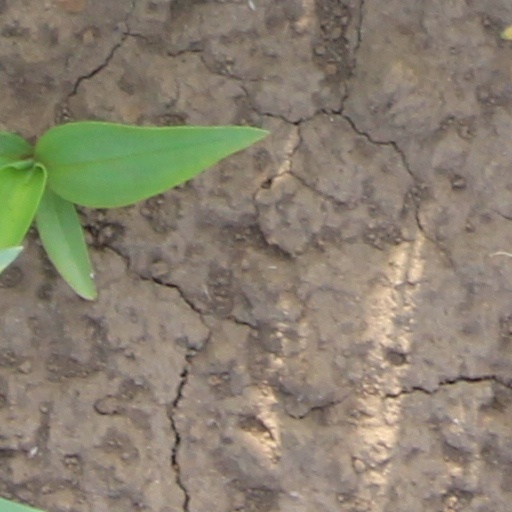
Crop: wheat